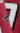
Number: 7